Double Island Point

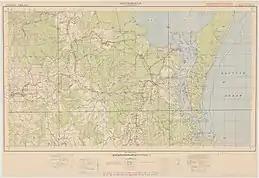
Double Island Point in the lower part of a 1942 topographic map

Double Island Point is a coastal headland in Queensland, Australia. It is the next headland north of Noosa and is within the Cooloola section of the Great Sandy National Park, at the southern end of Wide Bay. It is approximately 12 km south along the beach from the tourist township of Rainbow Beach.